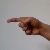
The image shows a hand gesture representing the letter 'G' in Indian Sign Language.